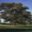
Label: oak_tree